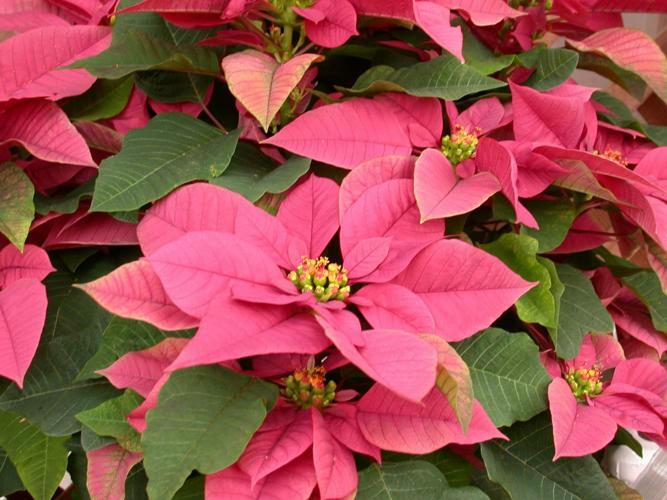
Flower: poinsettia